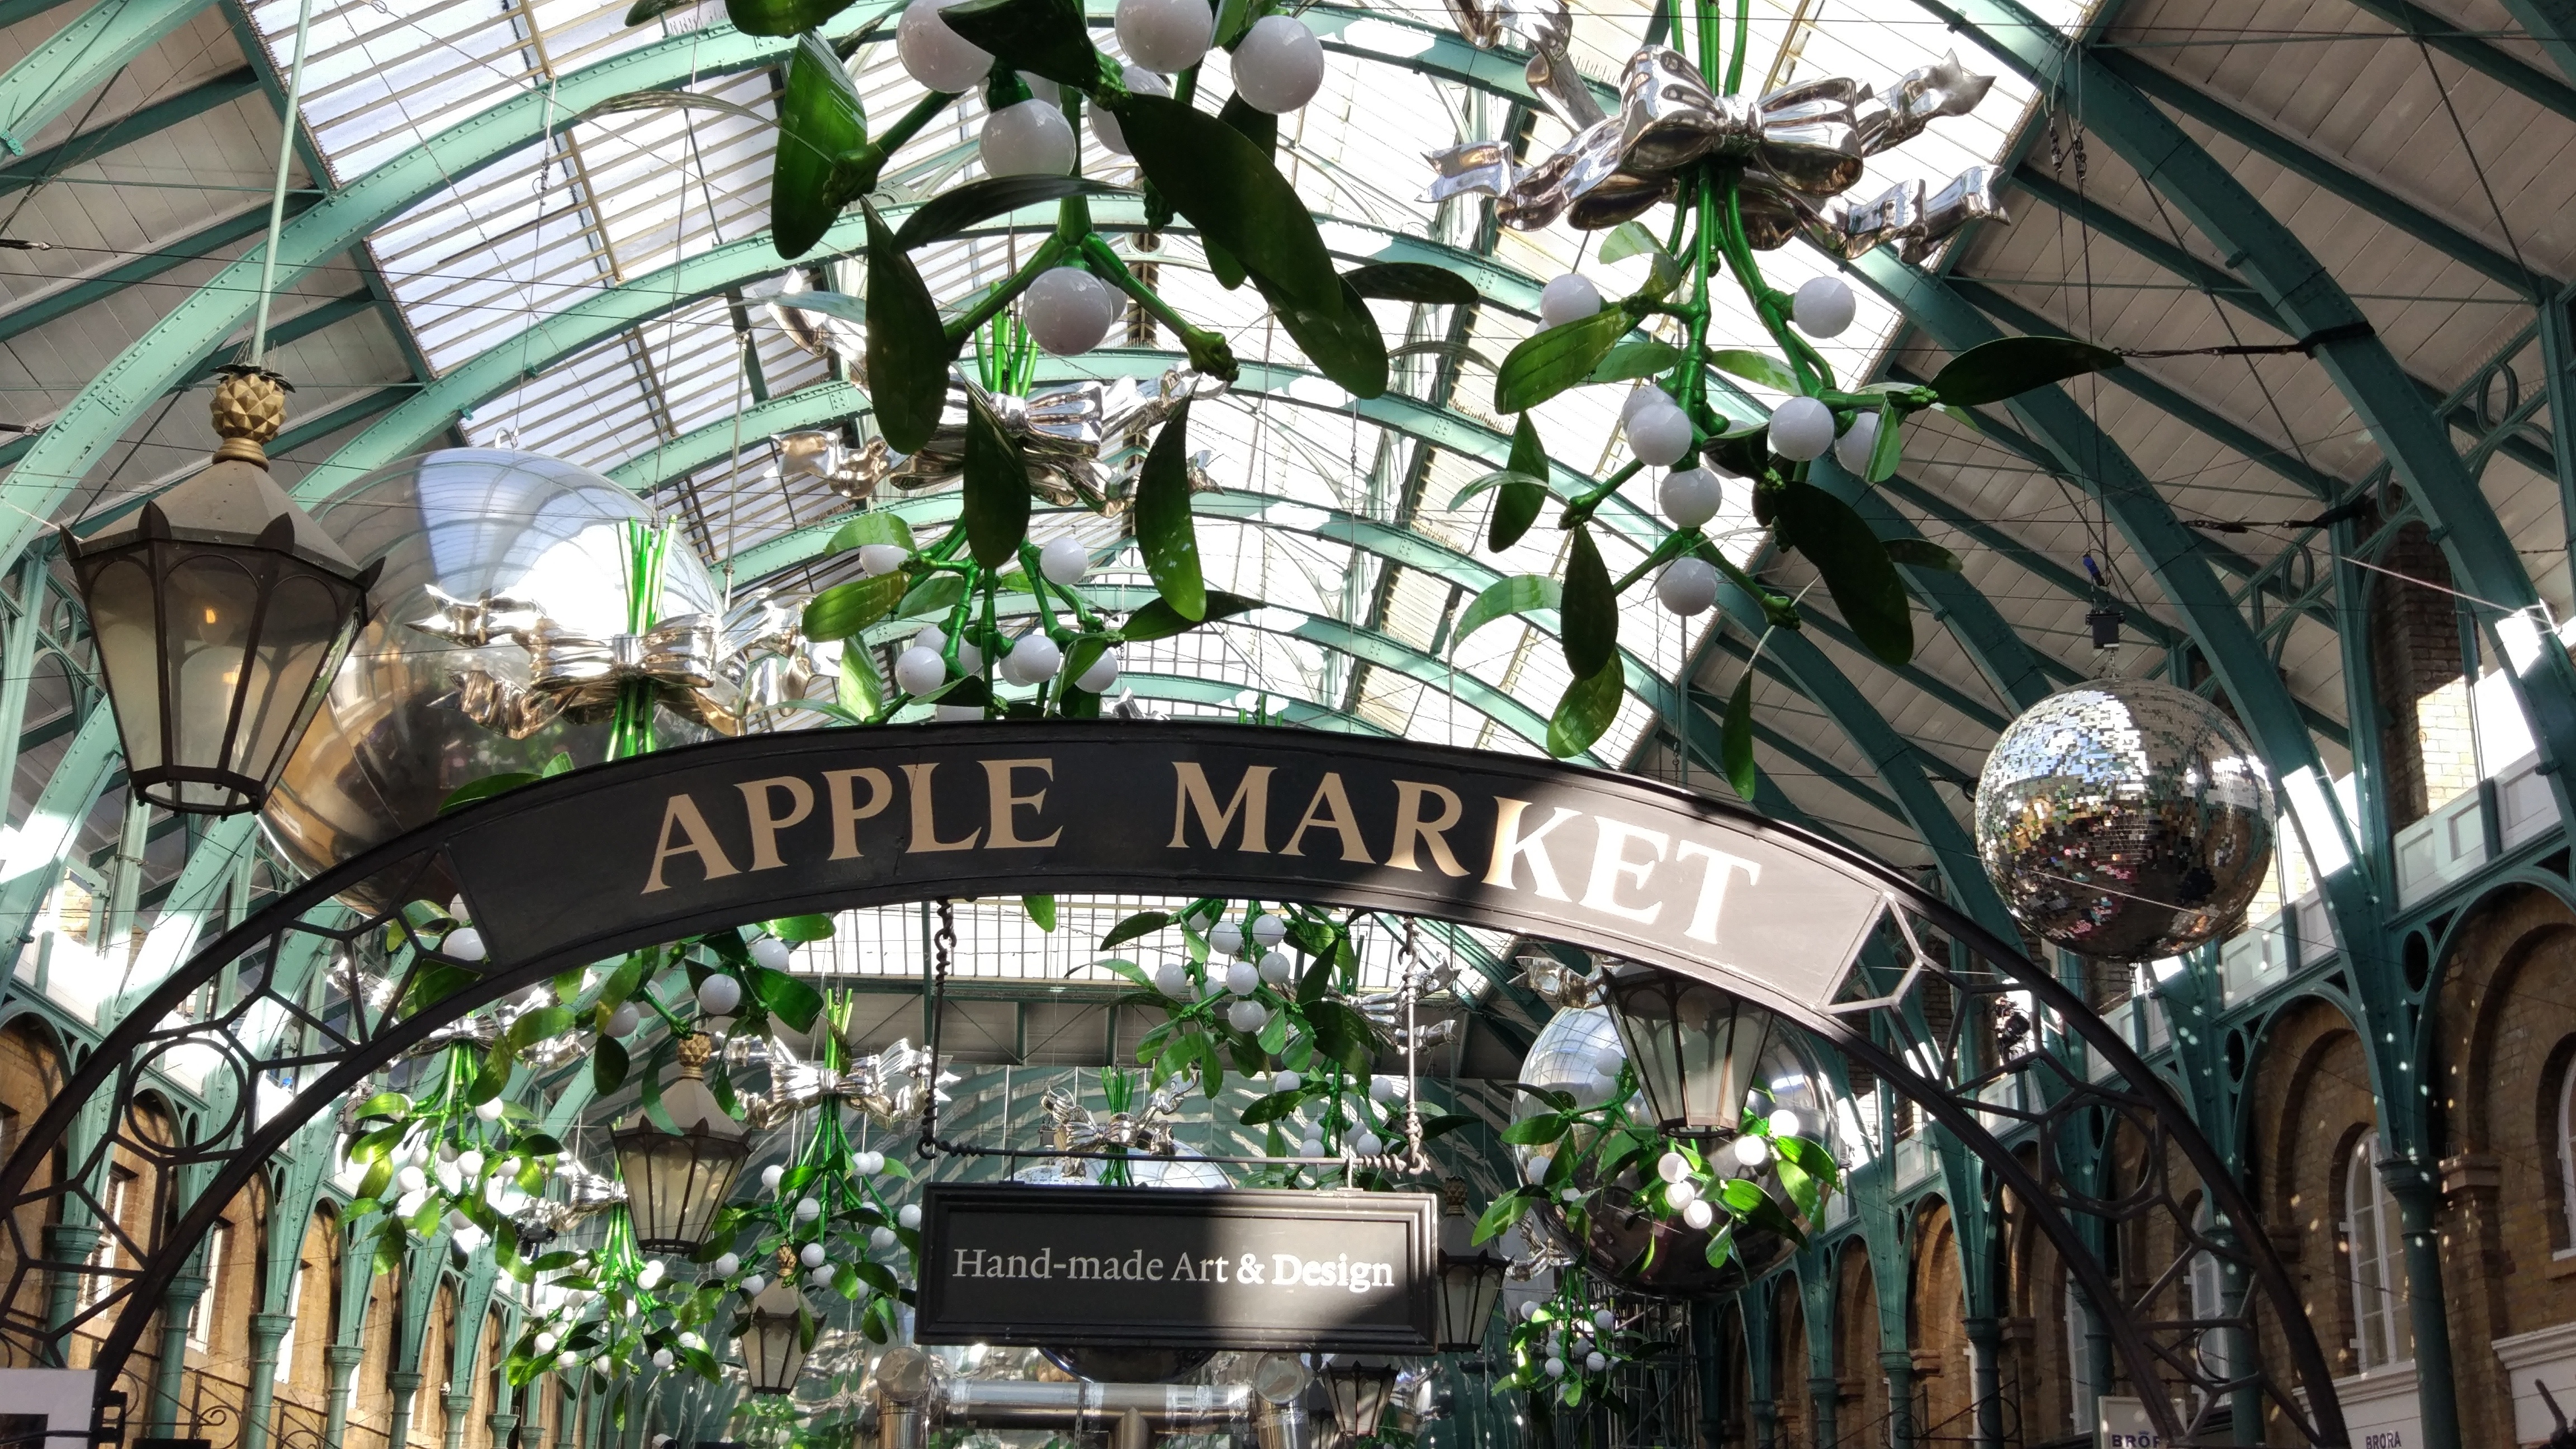
city, market, tourism, urban area